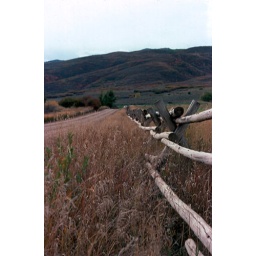
Lodgepole fence along a mountain dirt road in Utah